Massacre of St George's Fields

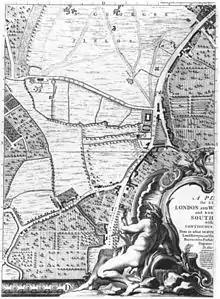
St George's Fields on John Rocque's 1746 map of London )

With news of his conviction and imprisonment, crowds began assembling just south of the King's Bench Prison on a large open space between Southwark and Lambeth called St George's Fields. Over the next two weeks numbers increased daily. On 10 May as many as 15,000 people had gathered at St George's Fields. They began chanting "Wilkes and Liberty", "No Liberty, No King", and "Damn the King! Damn the Government! Damn the Justices!" outside the prison.